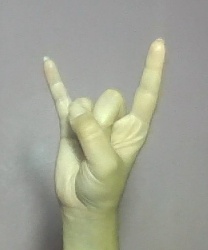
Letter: la